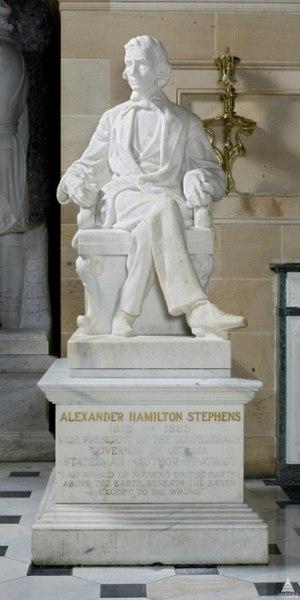
Le National Statuary Hall Collection des États-Unis d'Amérique est une collection de statues données individuellement par chacun des 50 États dans le but d'honorer deux de leurs plus honorables citoyens. Initialement située dans le Old Hall de la Chambre des représentants, une partie de la collection fut étendue autour du Capitole des États-Unis.